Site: brandenburg
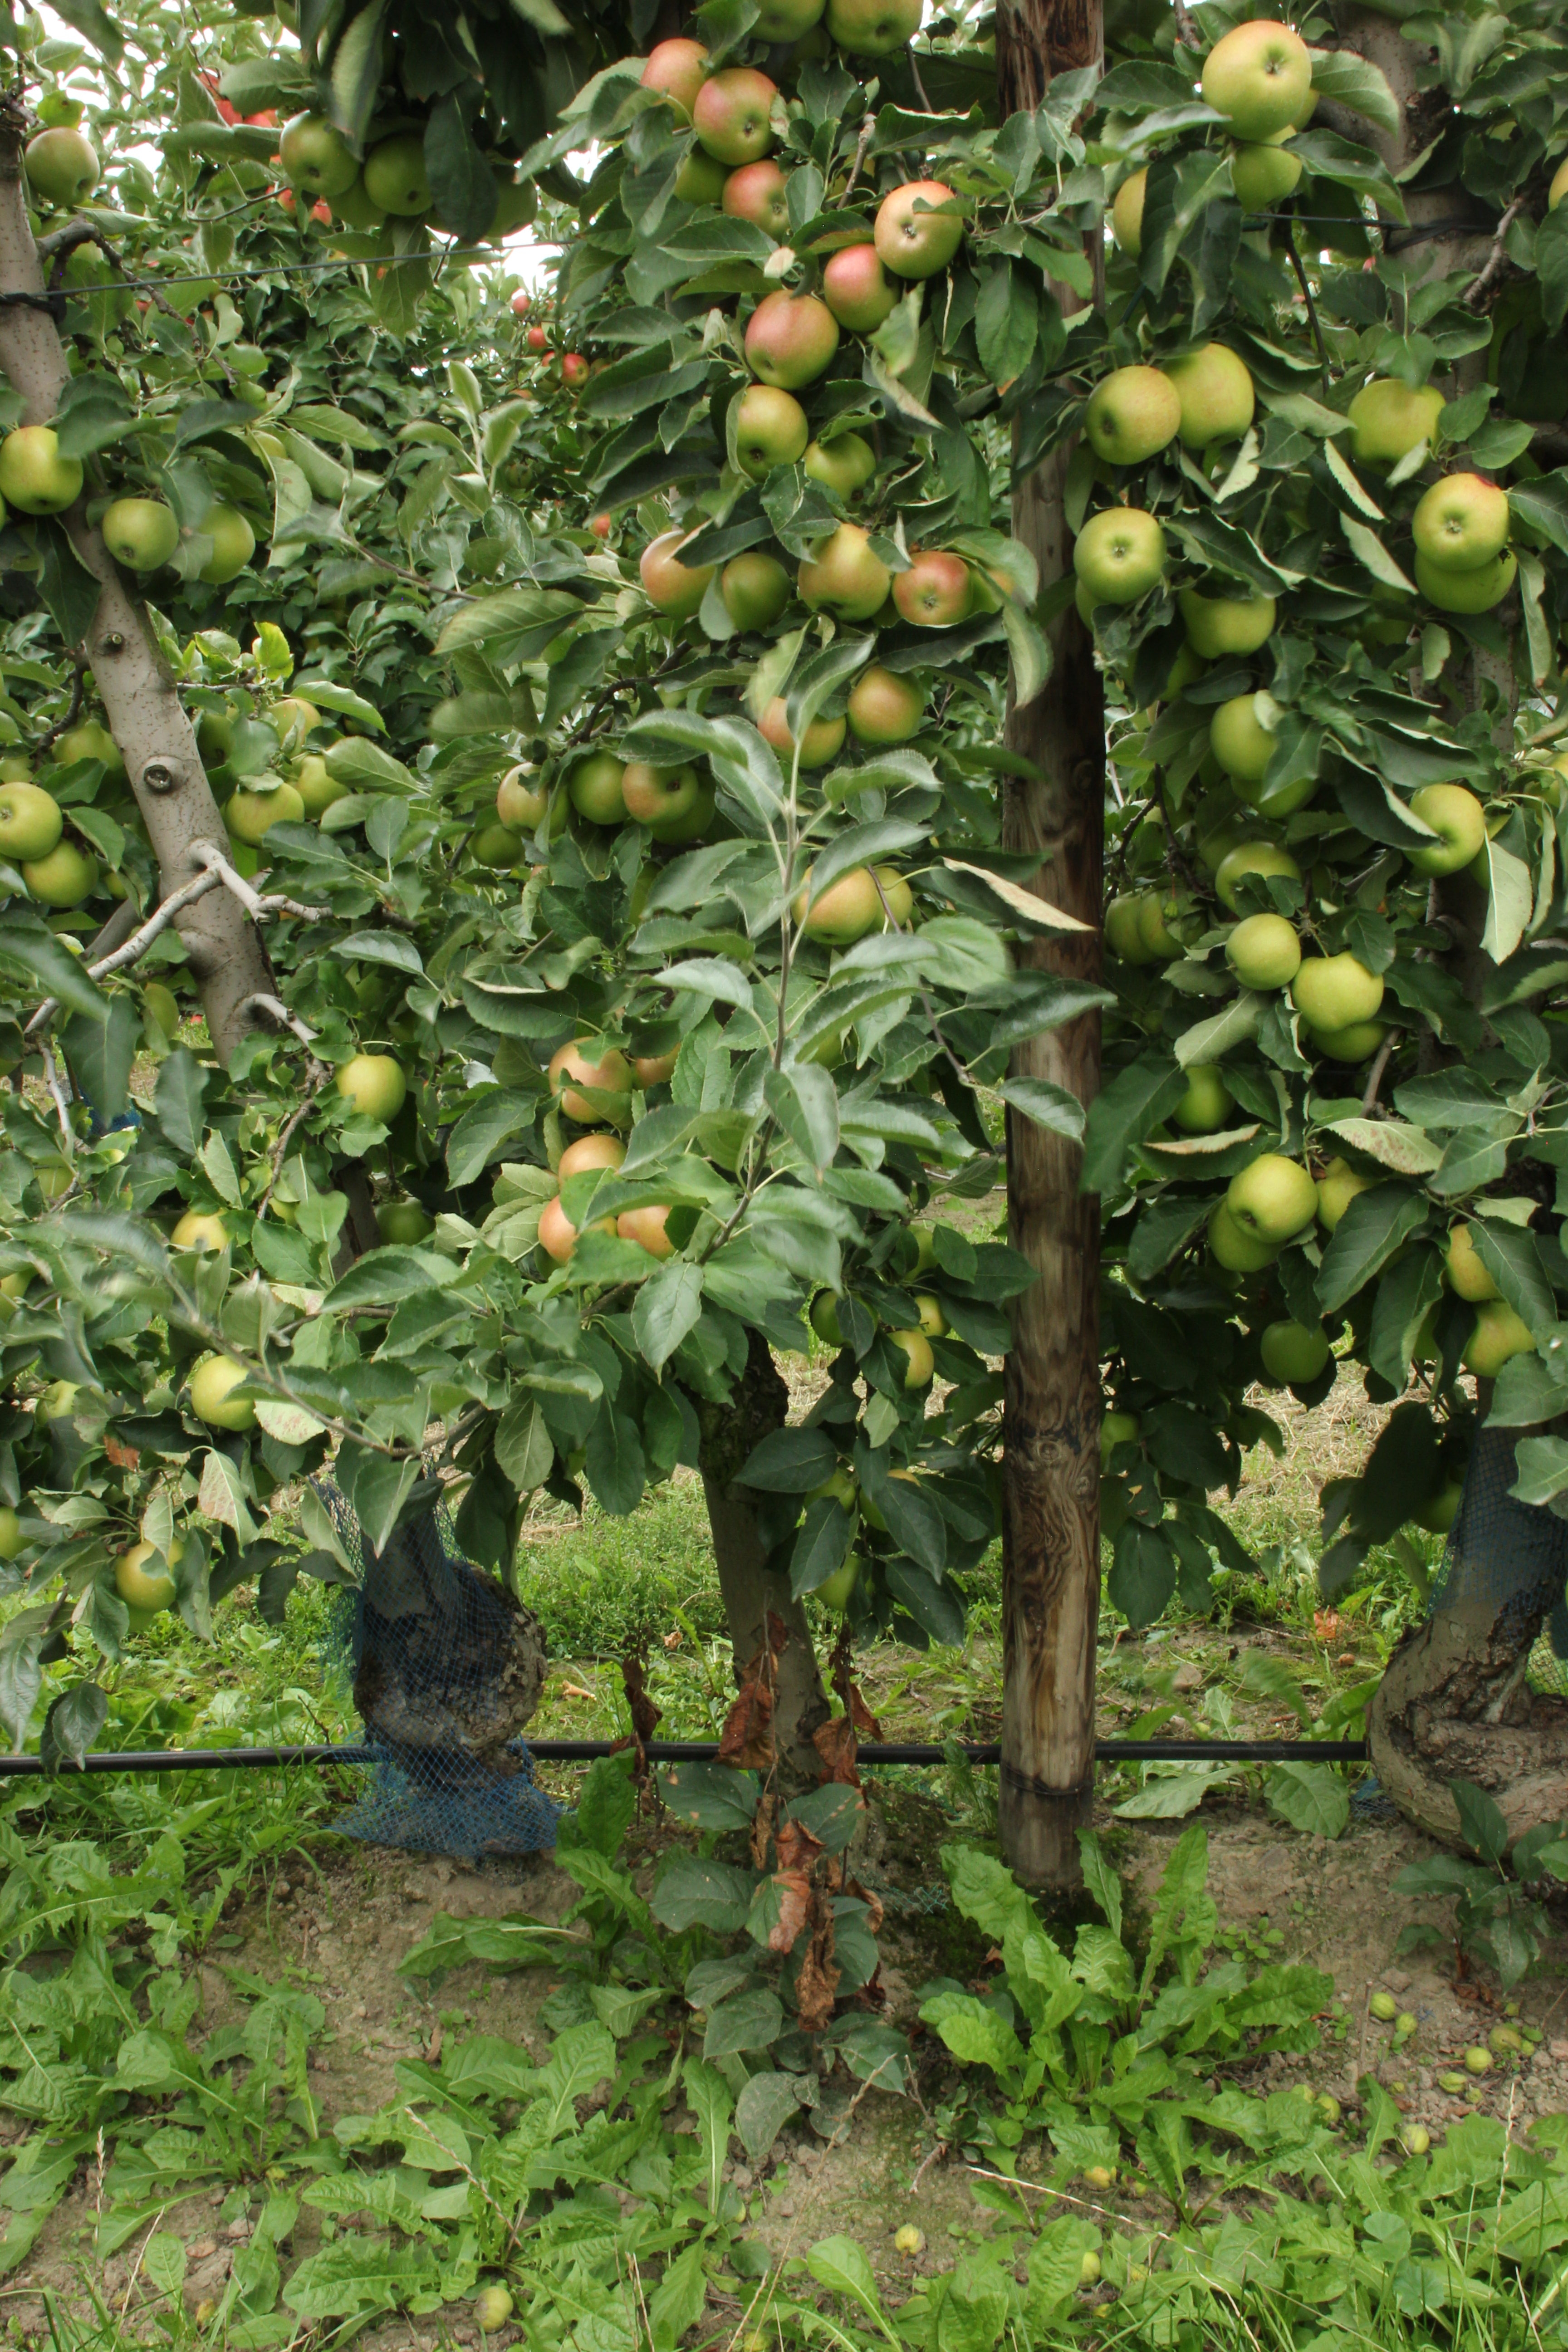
Growth stage (BBCH 87): Maturity of fruit and seed